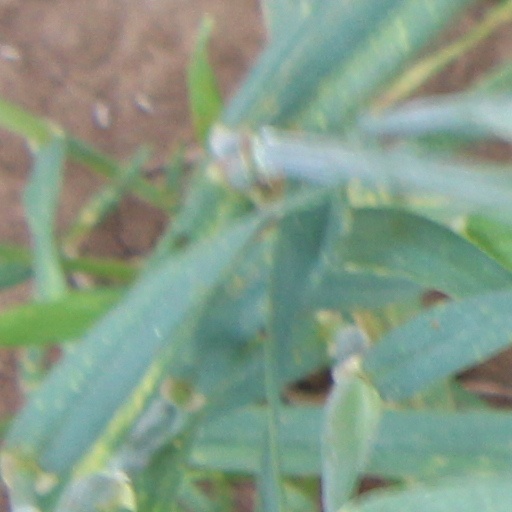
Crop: wheat